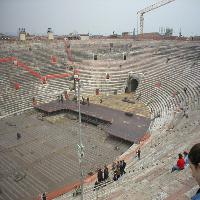
Weather: cloudy or overcast